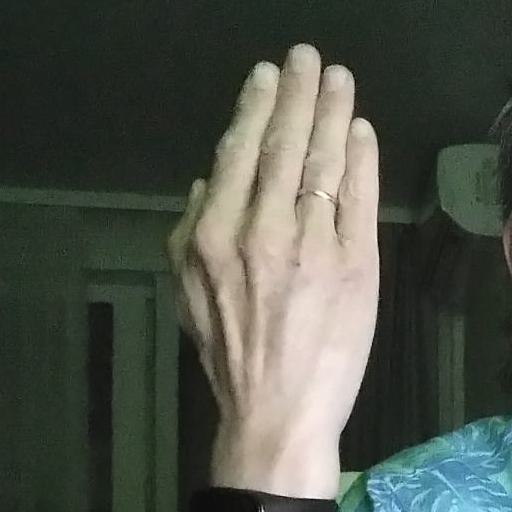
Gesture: stop_inverted